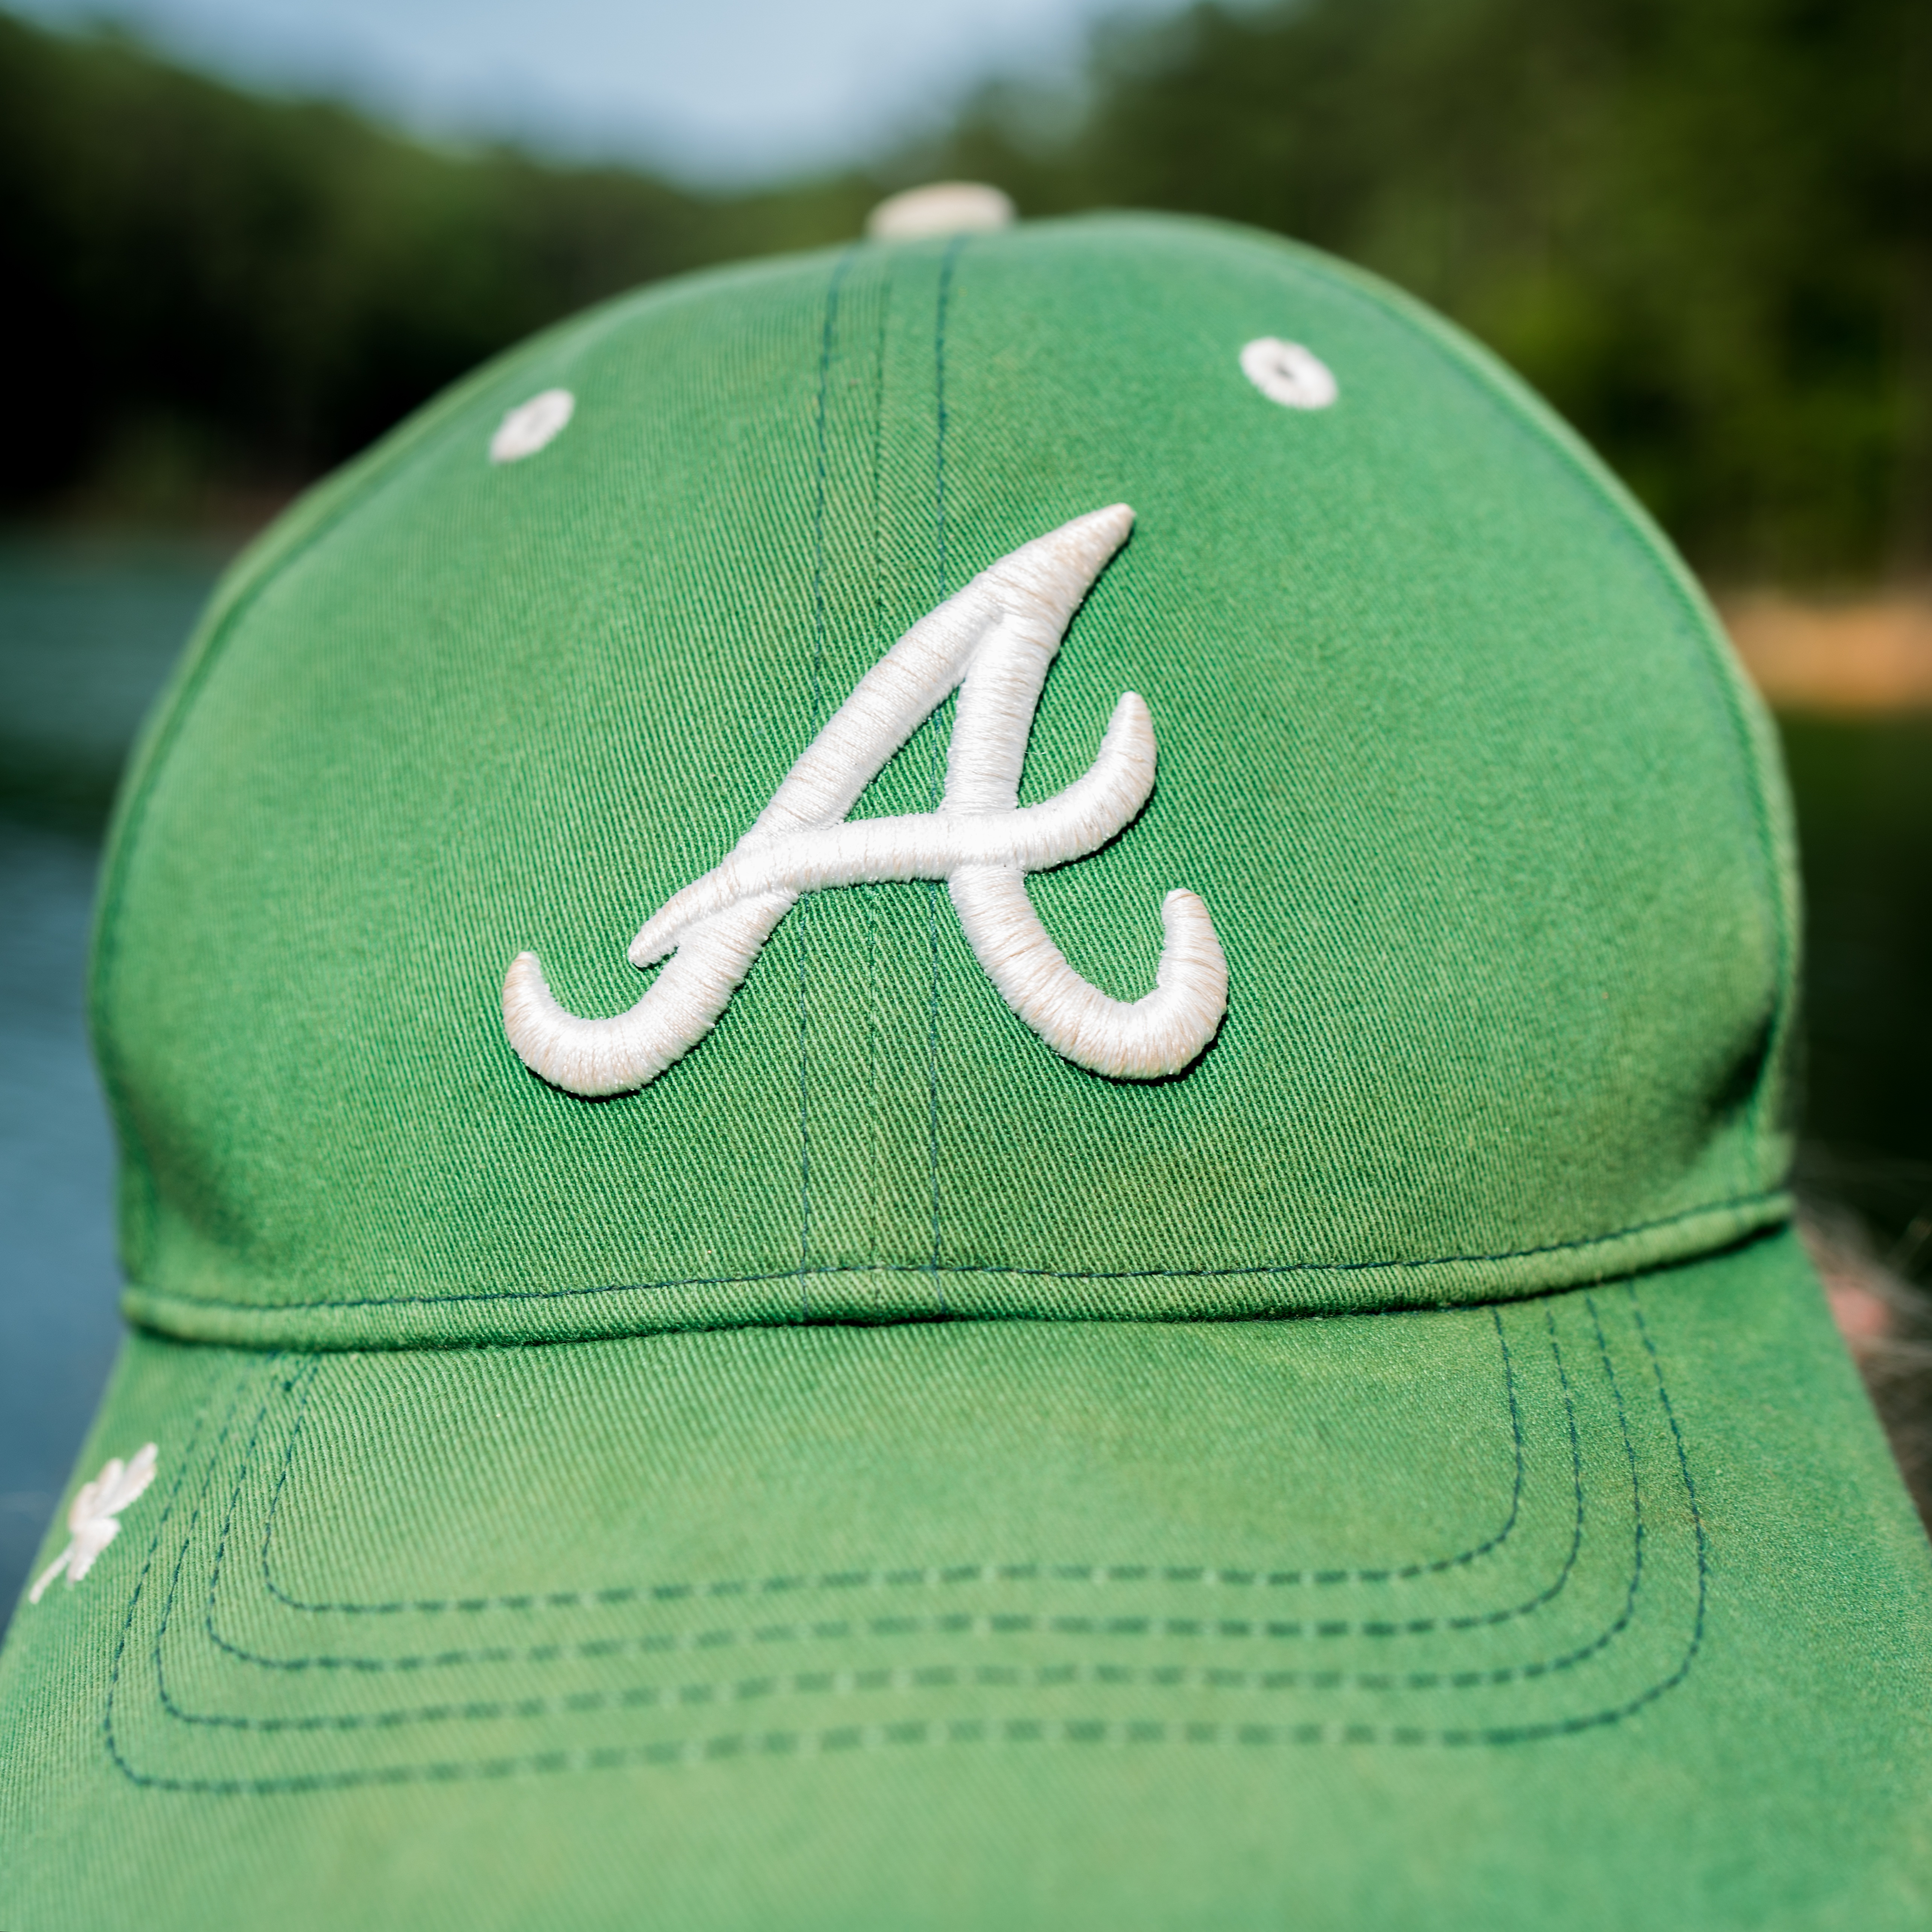
cap, green, clothing, baseball cap, fashion accessory, hat, headgear